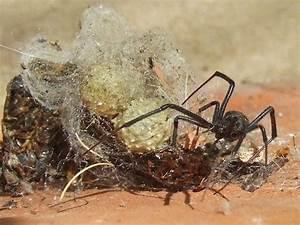
spider